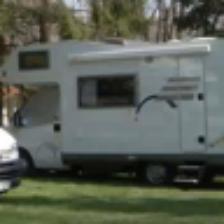
Label: NonHuman